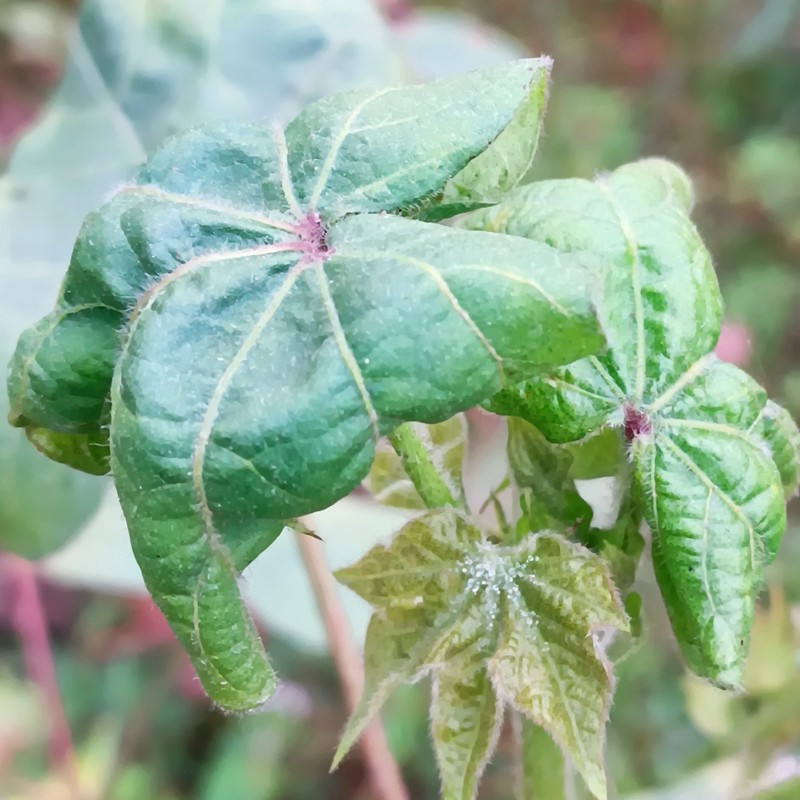
Label: Curl Virus